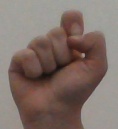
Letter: fa